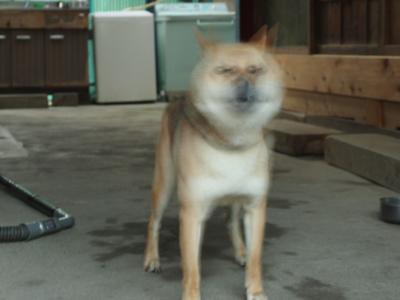
回答: 会いたくて会いたくて震える